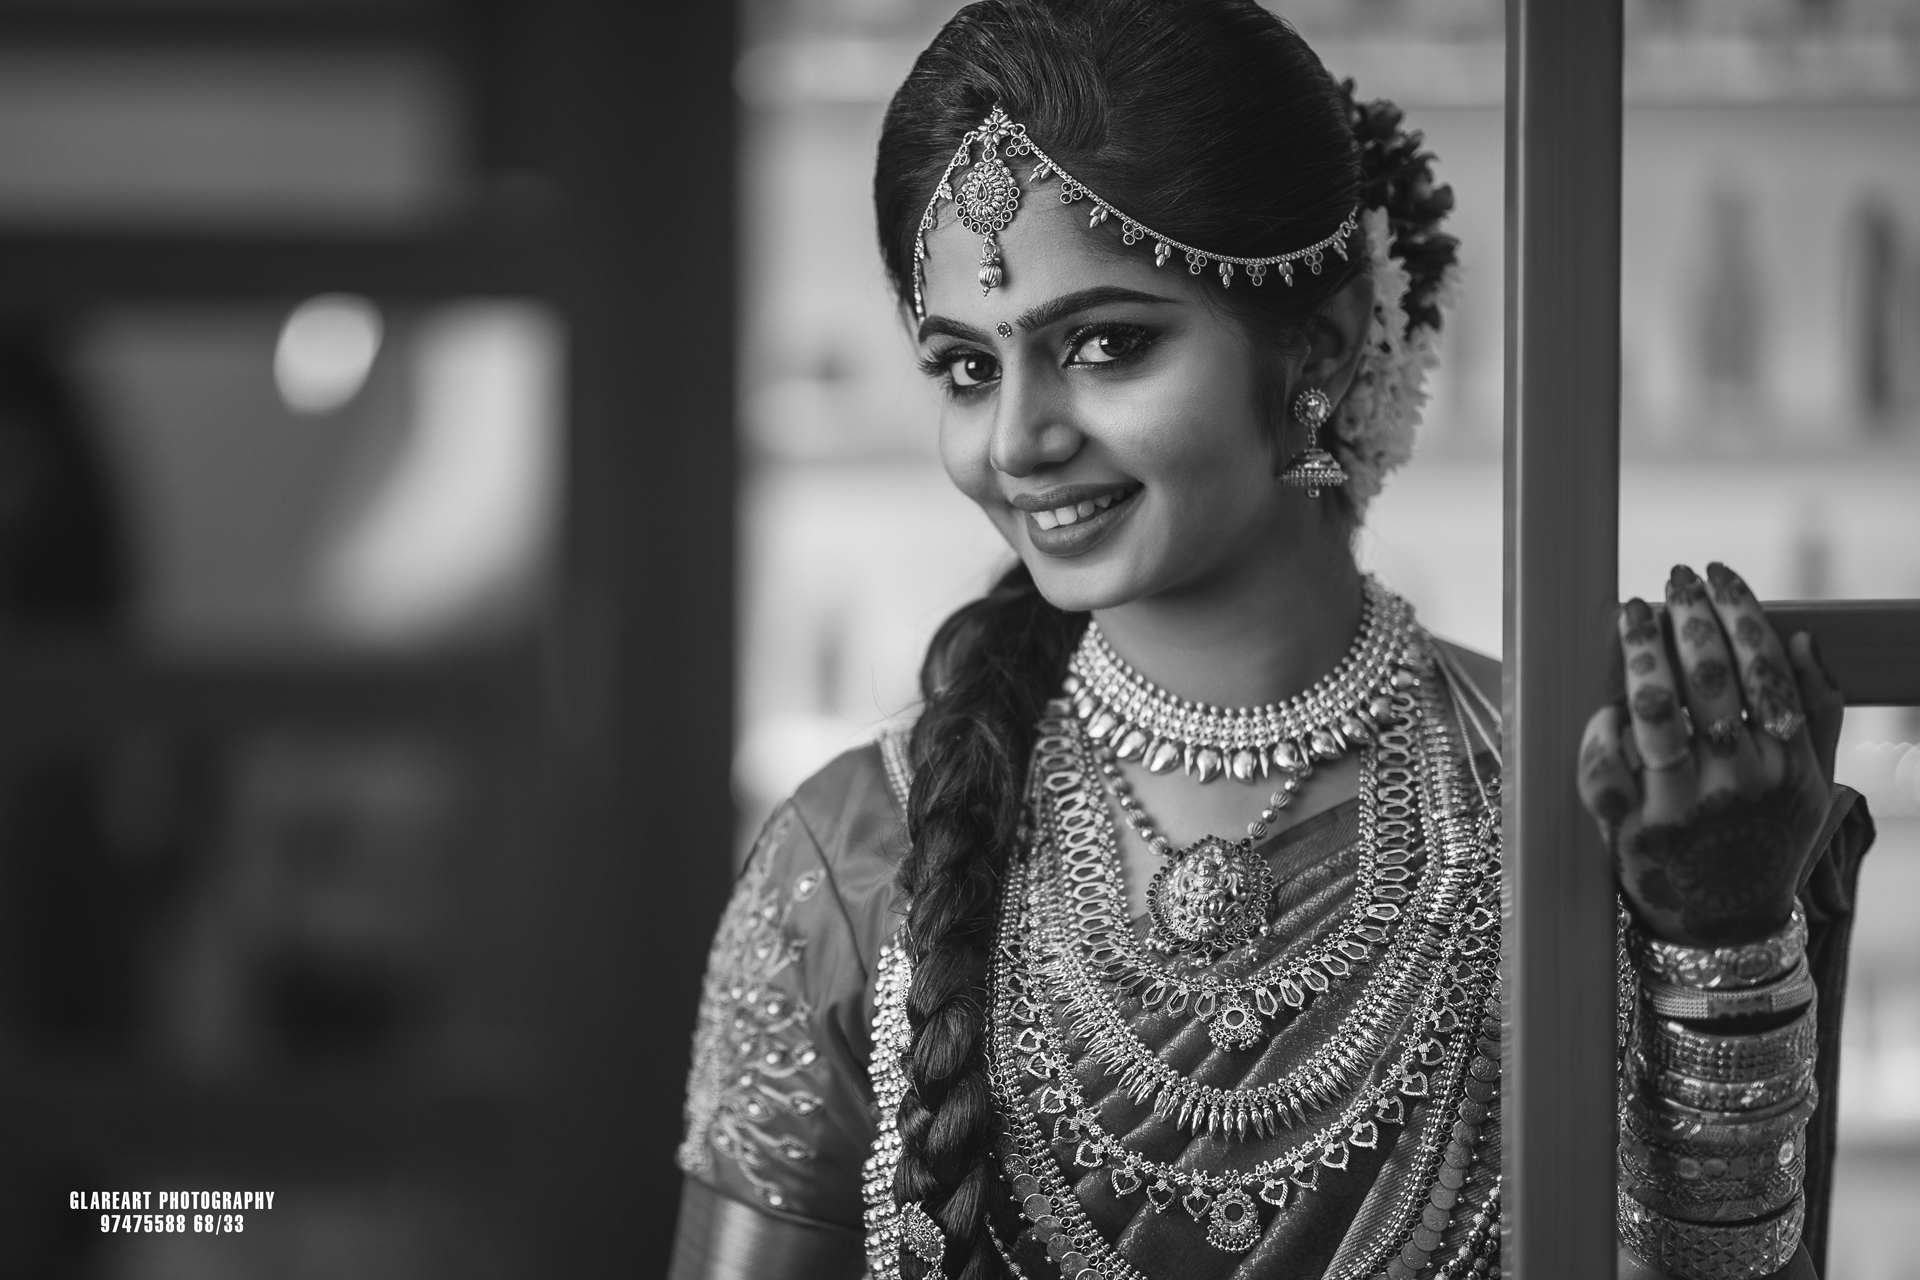
best, traditional, wedding, photography, photograph, black, bride, woman, facial expression, beauty, black and white, jewellery, lady, monochrome photography, smile, girl, fashion accessory, photo shoot, headpiece, hair accessory, tradition, ceremony, monochrome, portrait photography, happiness, model, portrait